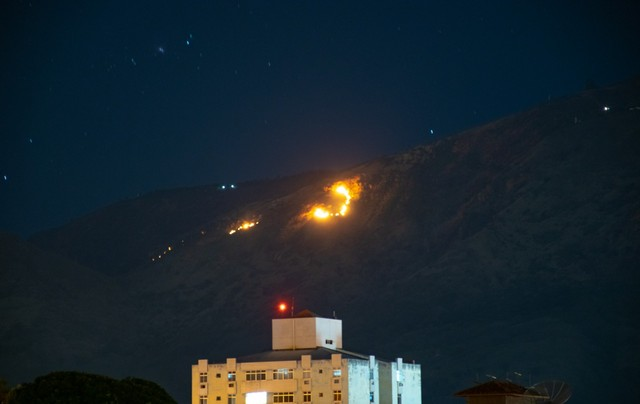
Fire: yes
Smoke: no